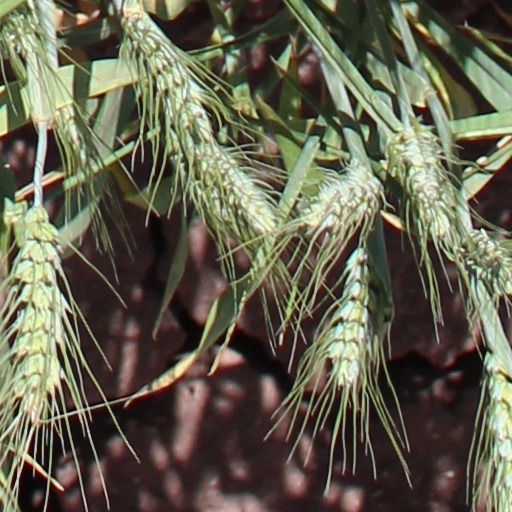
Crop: wheat